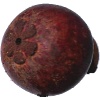
Label: mangostan